Mishigiin Sonompil

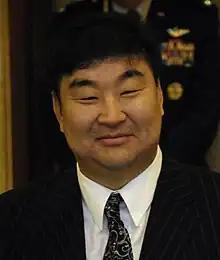
Mishigiin Sonompil at the Shangri-La Dialogue in Singapore June 3, 2007

Mishigiin Sonompil (born 1965) is a Mongolian politician who was Mongolia's Minister for Defense from January 2006 to December 2007.